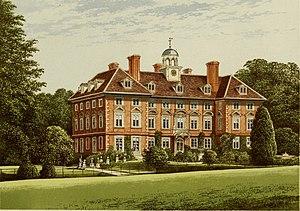
Charles Yorke PC est un homme politique anglais qui a occupé le poste de Lord Chancelier de Grande-Bretagne.